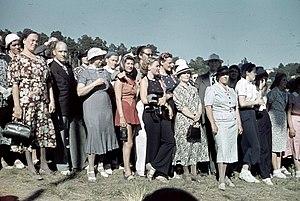
L'histoire de la Suède à proprement parler commence au VIIIᵉ siècle, avec l'apparition des premières sources écrites. C'est le début de l'âge des Vikings, durant lequel les Suédois sont principalement actifs vers l'Orient, commerçant avec les peuples slaves de Russie et poussant leurs expéditions jusqu'à Constantinople et Bagdad. L'unification de la Suède en royaume se produit au Xᵉ siècle, plus tardivement que celles du Danemark et de la Norvège. Le pays se convertit également au christianisme à partir du règne d'Olof Skötkonung.